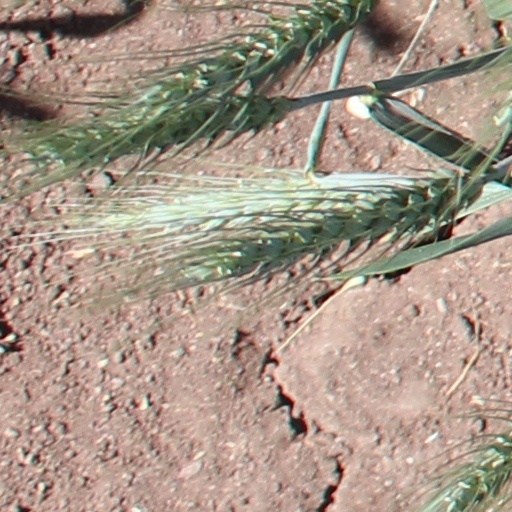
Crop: wheat